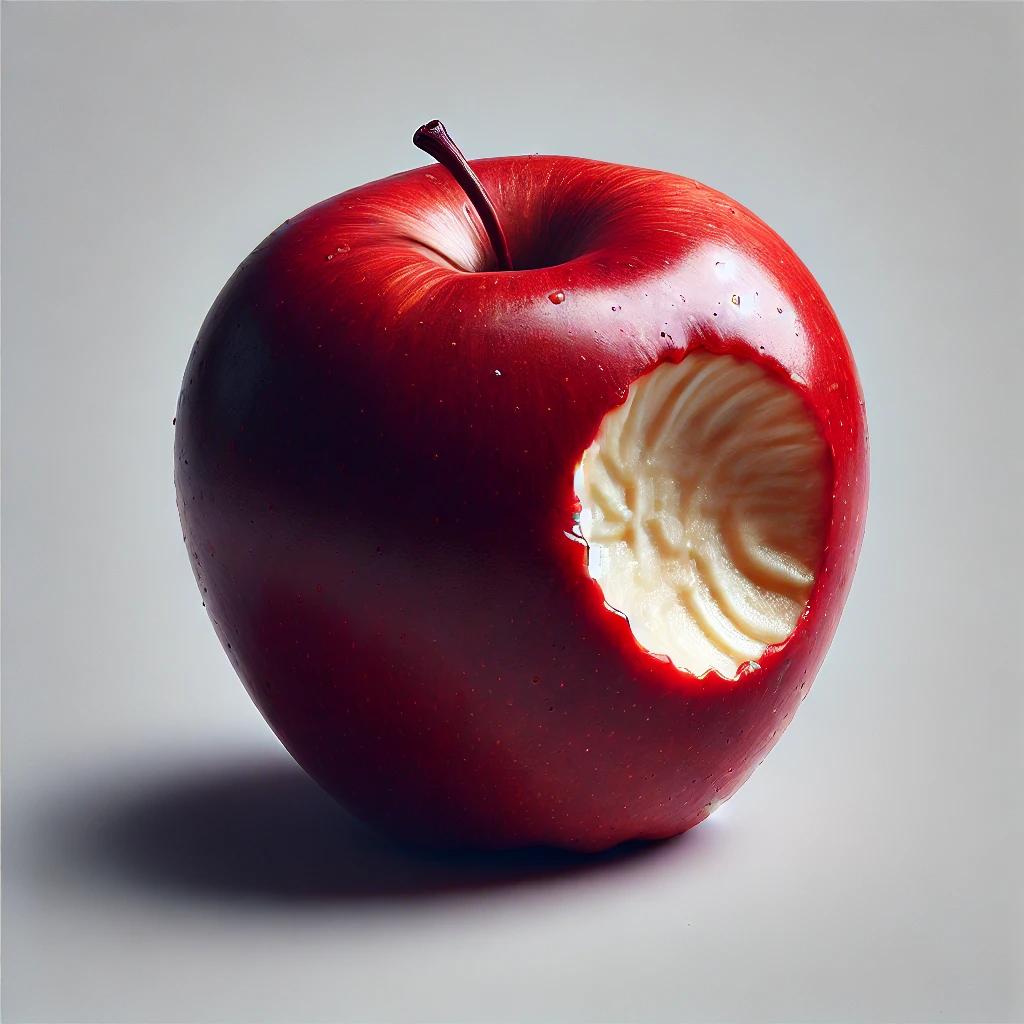
Etiqueta: orgánico